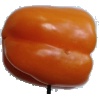
Label: orange_pepper